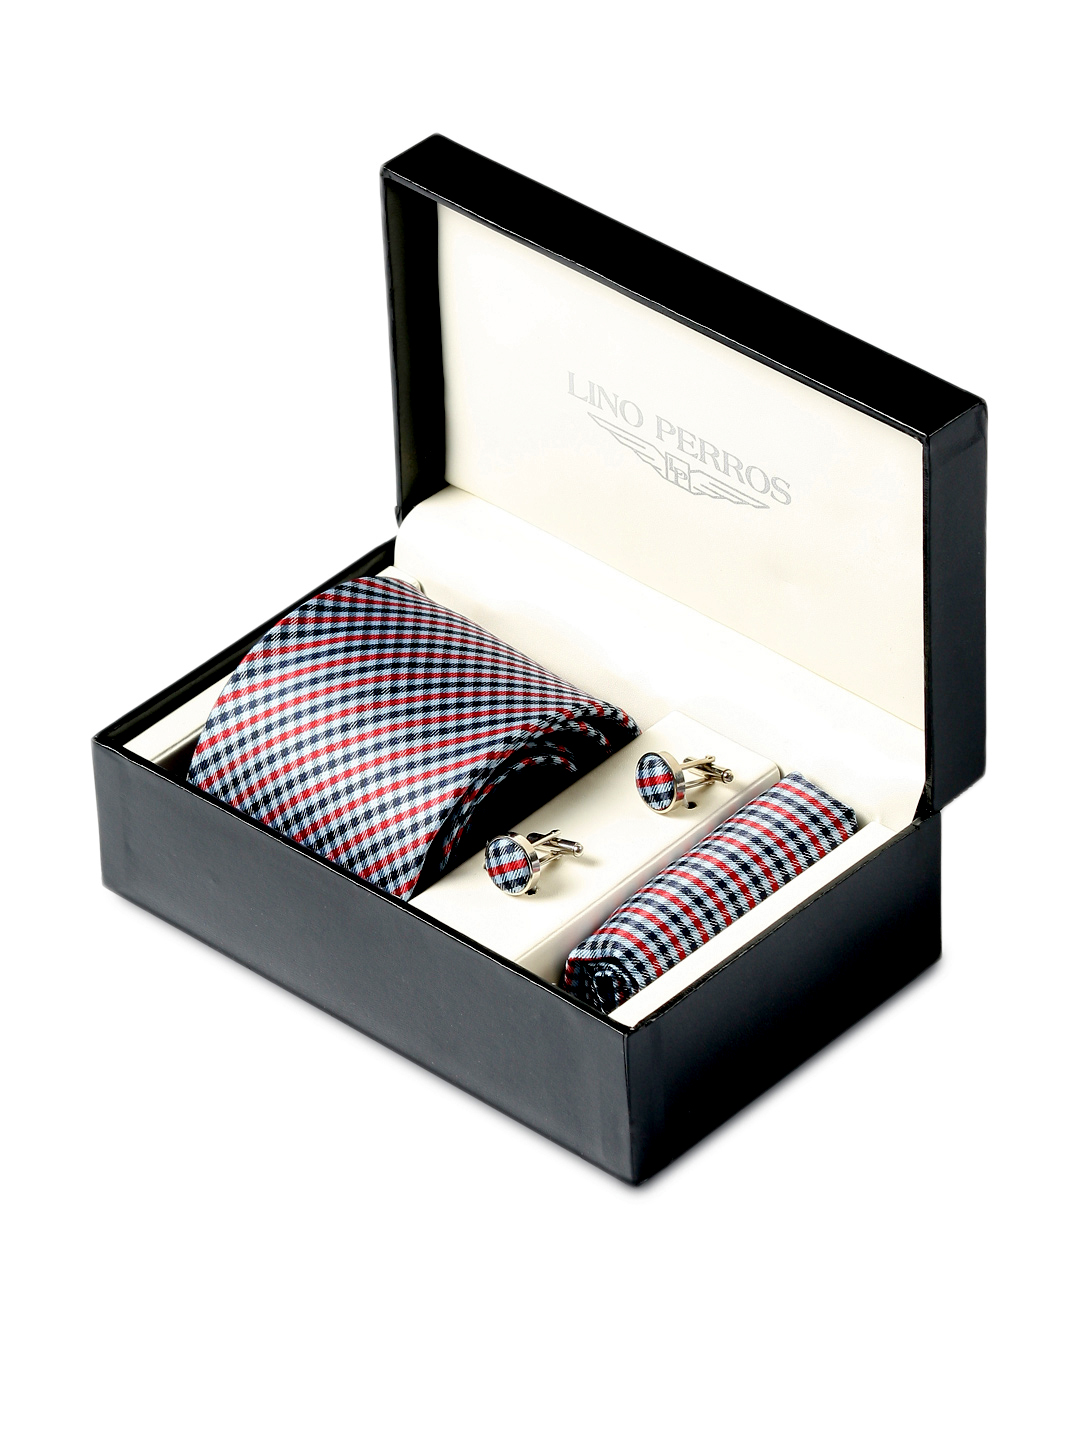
Lino Perros Men Formal Blue Red Accessory Gift Set
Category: Accessories / Accessories / Accessory Gift Set
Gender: Men
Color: Blue
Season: Winter 2015
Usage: Formal